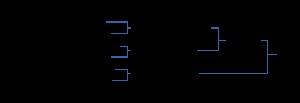
Sire Topaze est l'un des Contes de Canterbury de Geoffrey Chaucer, rédigés dans le dernier quart du XIVᵉ siècle. C'est le premier des deux contes que Chaucer s'attribue en tant que participant au pèlerinage vers Canterbury qui fait l'objet du récit-cadre des Contes. Ses 207 vers racontent le début d'une aventure du héros éponyme, chevalier